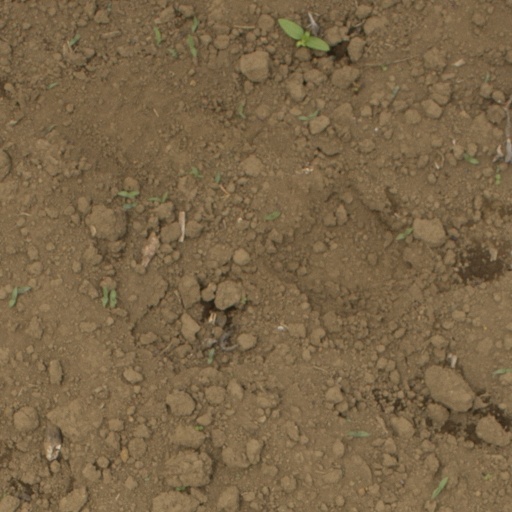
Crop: Jerusalem artichoke